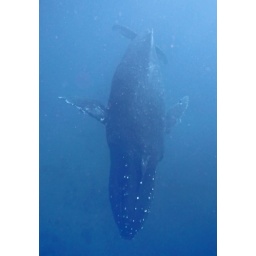
swimming in the blue